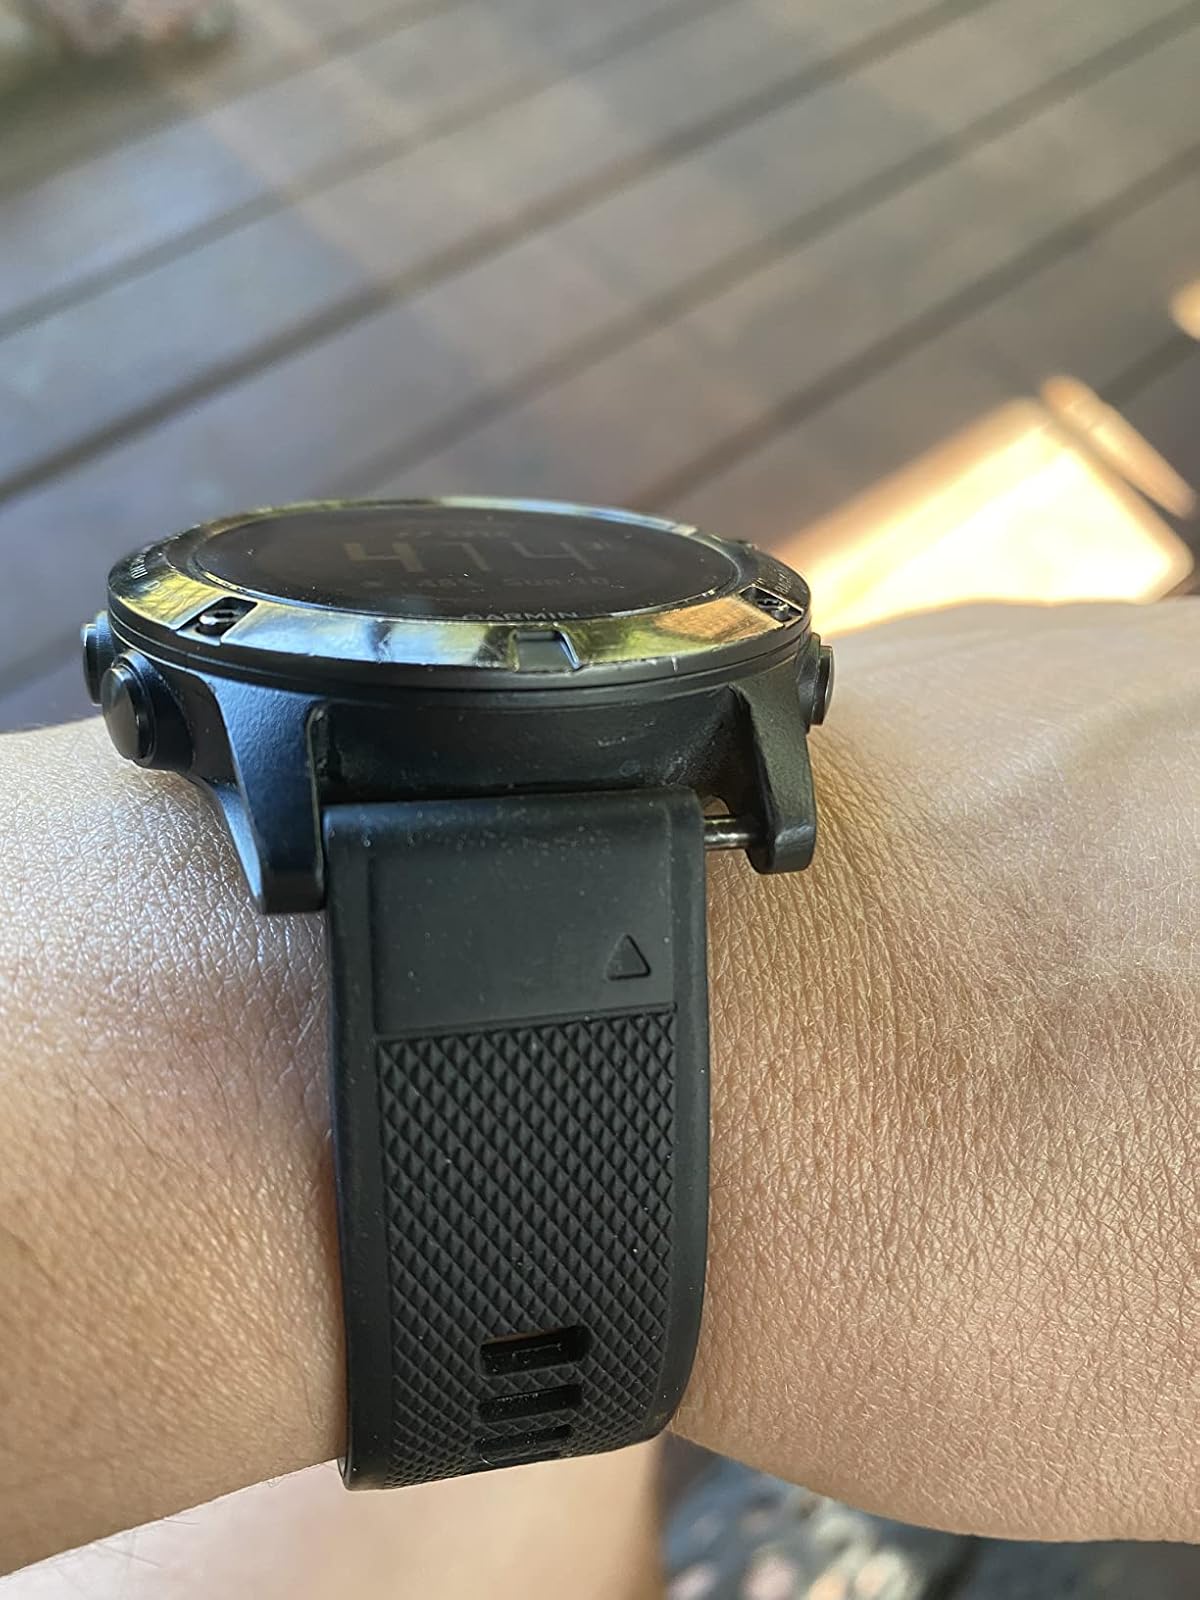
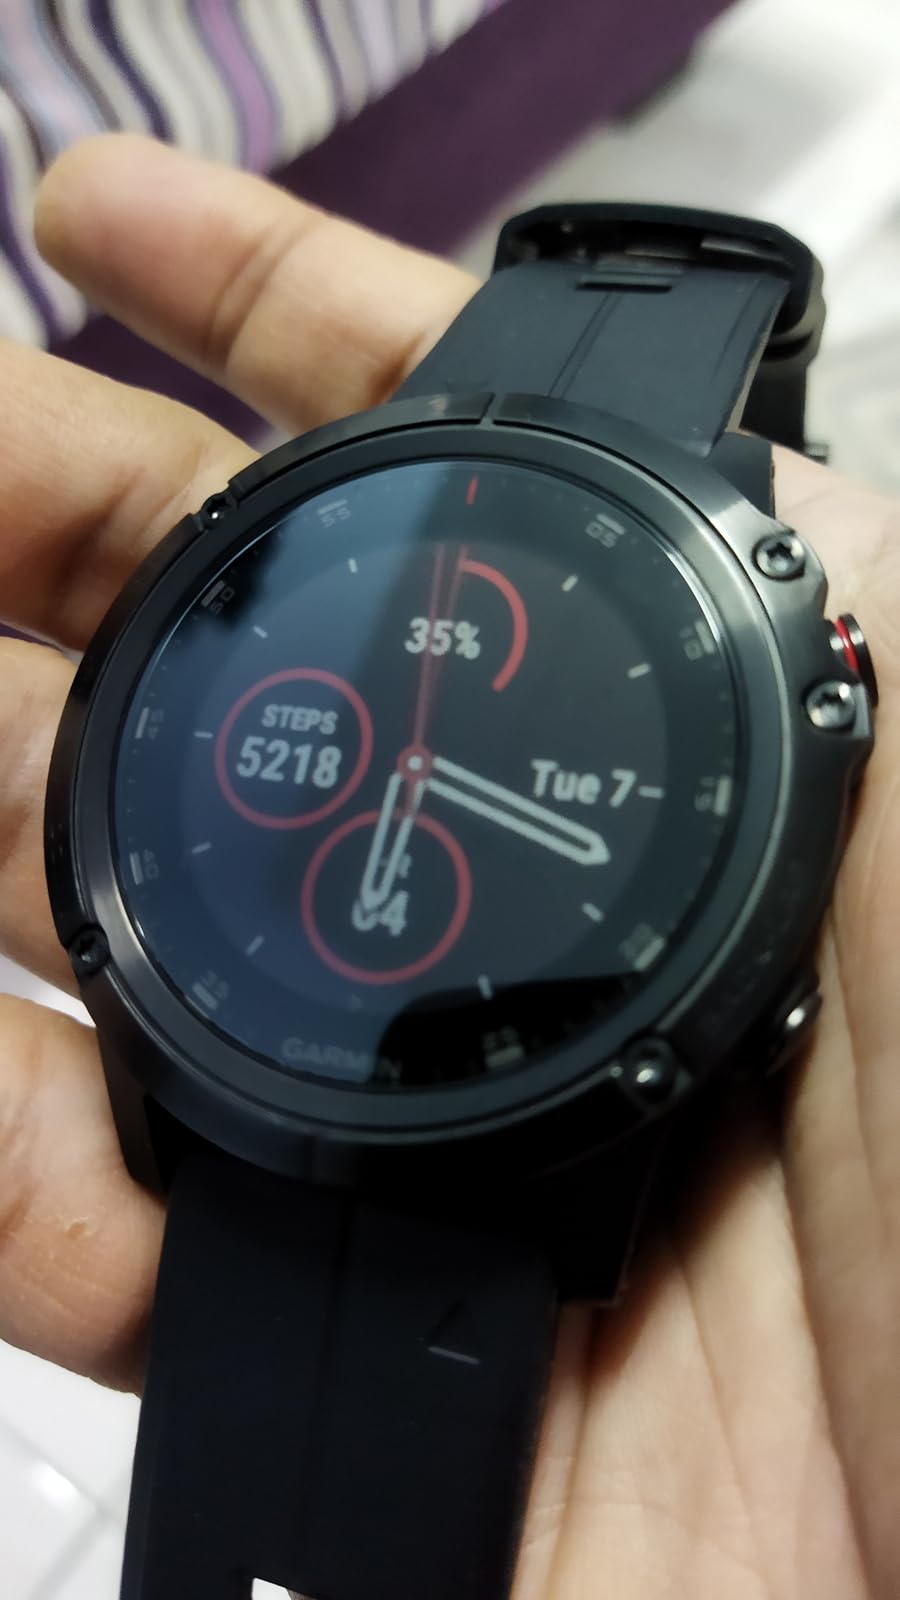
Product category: smartwatch
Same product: no